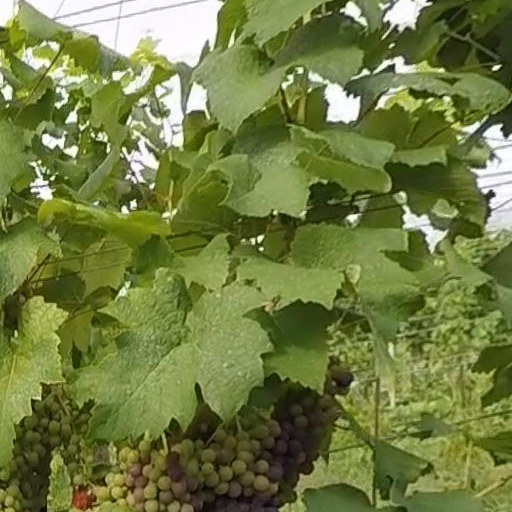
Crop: grape